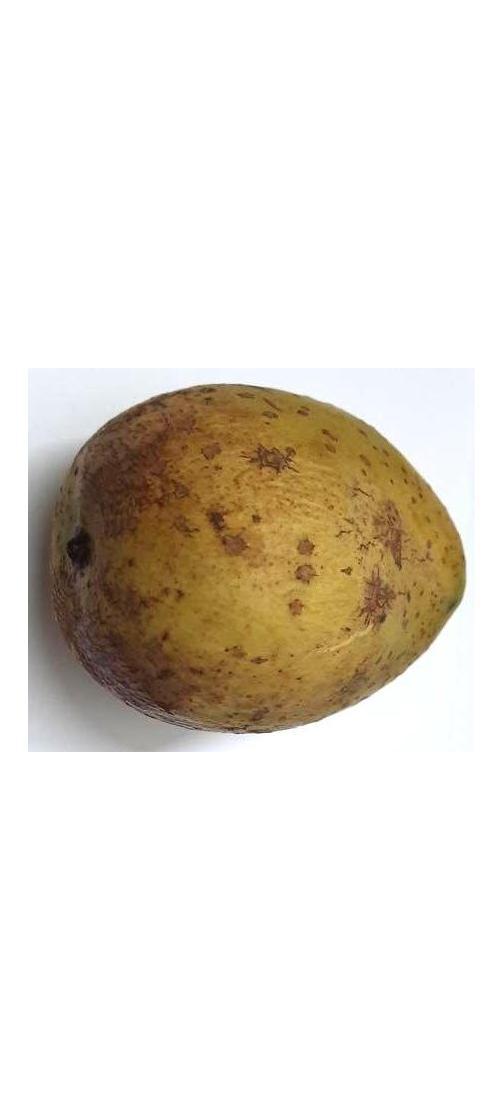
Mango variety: Gourmoti